The Sapphires (film)

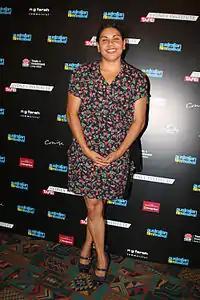
Deborah Mailman, who played Cynthia McCrae in the original 2004 play, stars as Gail McCrae in the film.

On 2 June 2010, a press release announced that an open casting call had begun for "The Sapphires", and that Goalpost Pictures Australia were searching for "four young Indigenous women, aged 16–28, to play the leading roles of the four members of [the title singing group]". The audition process involved submitting an audition tape to the casting website by 31 July 2010. Australian singer Casey Donovan, who had starred as Cynthia McCrae in the musical's 2010 production, auditioned for that part, but was unsuccessful, with the role instead going to newcomer Miranda Tapsell. Deborah Mailman, who also starred as Cynthia in the original 2004 production of the musical, landed the role of Gail McCrae, and Jessica Mauboy joined the film, being cast as Gail's sister Julie. In August 2011, the roles of all four group members were officially announced, when another newcomer, Shari Sebbens, joined the cast as Kay McCrae. Chris O'Dowd was added to the film, playing the role of Dave, who discovers The Sapphires.